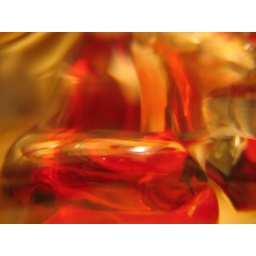
glass in front of a glass lamp and moved while taking the photo